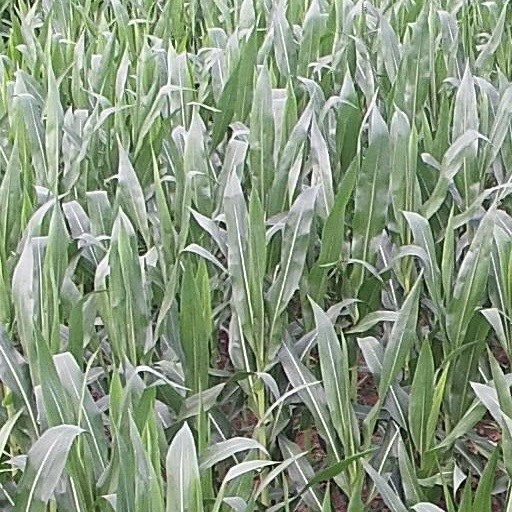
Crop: maize; corn